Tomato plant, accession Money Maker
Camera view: vertical (180 deg); turntable rotation: 90 degrees
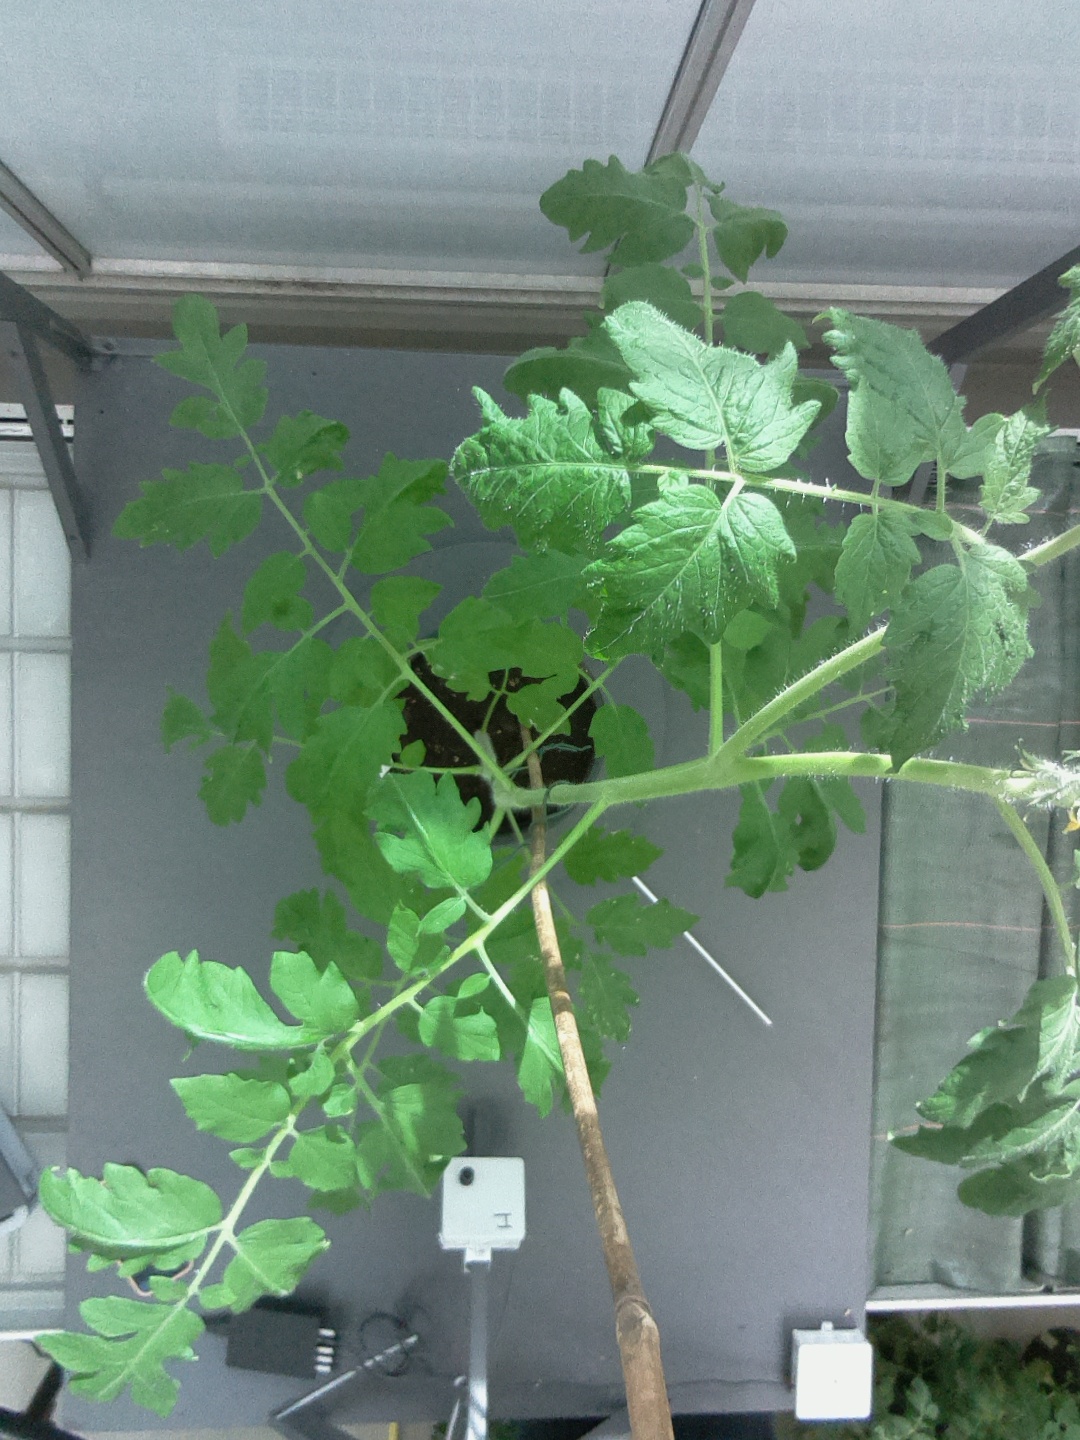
BBCH growth stage 61: 10%-20% of flowers open